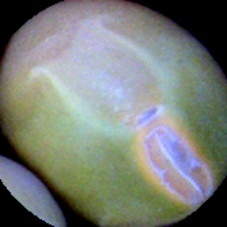
Label: Immature